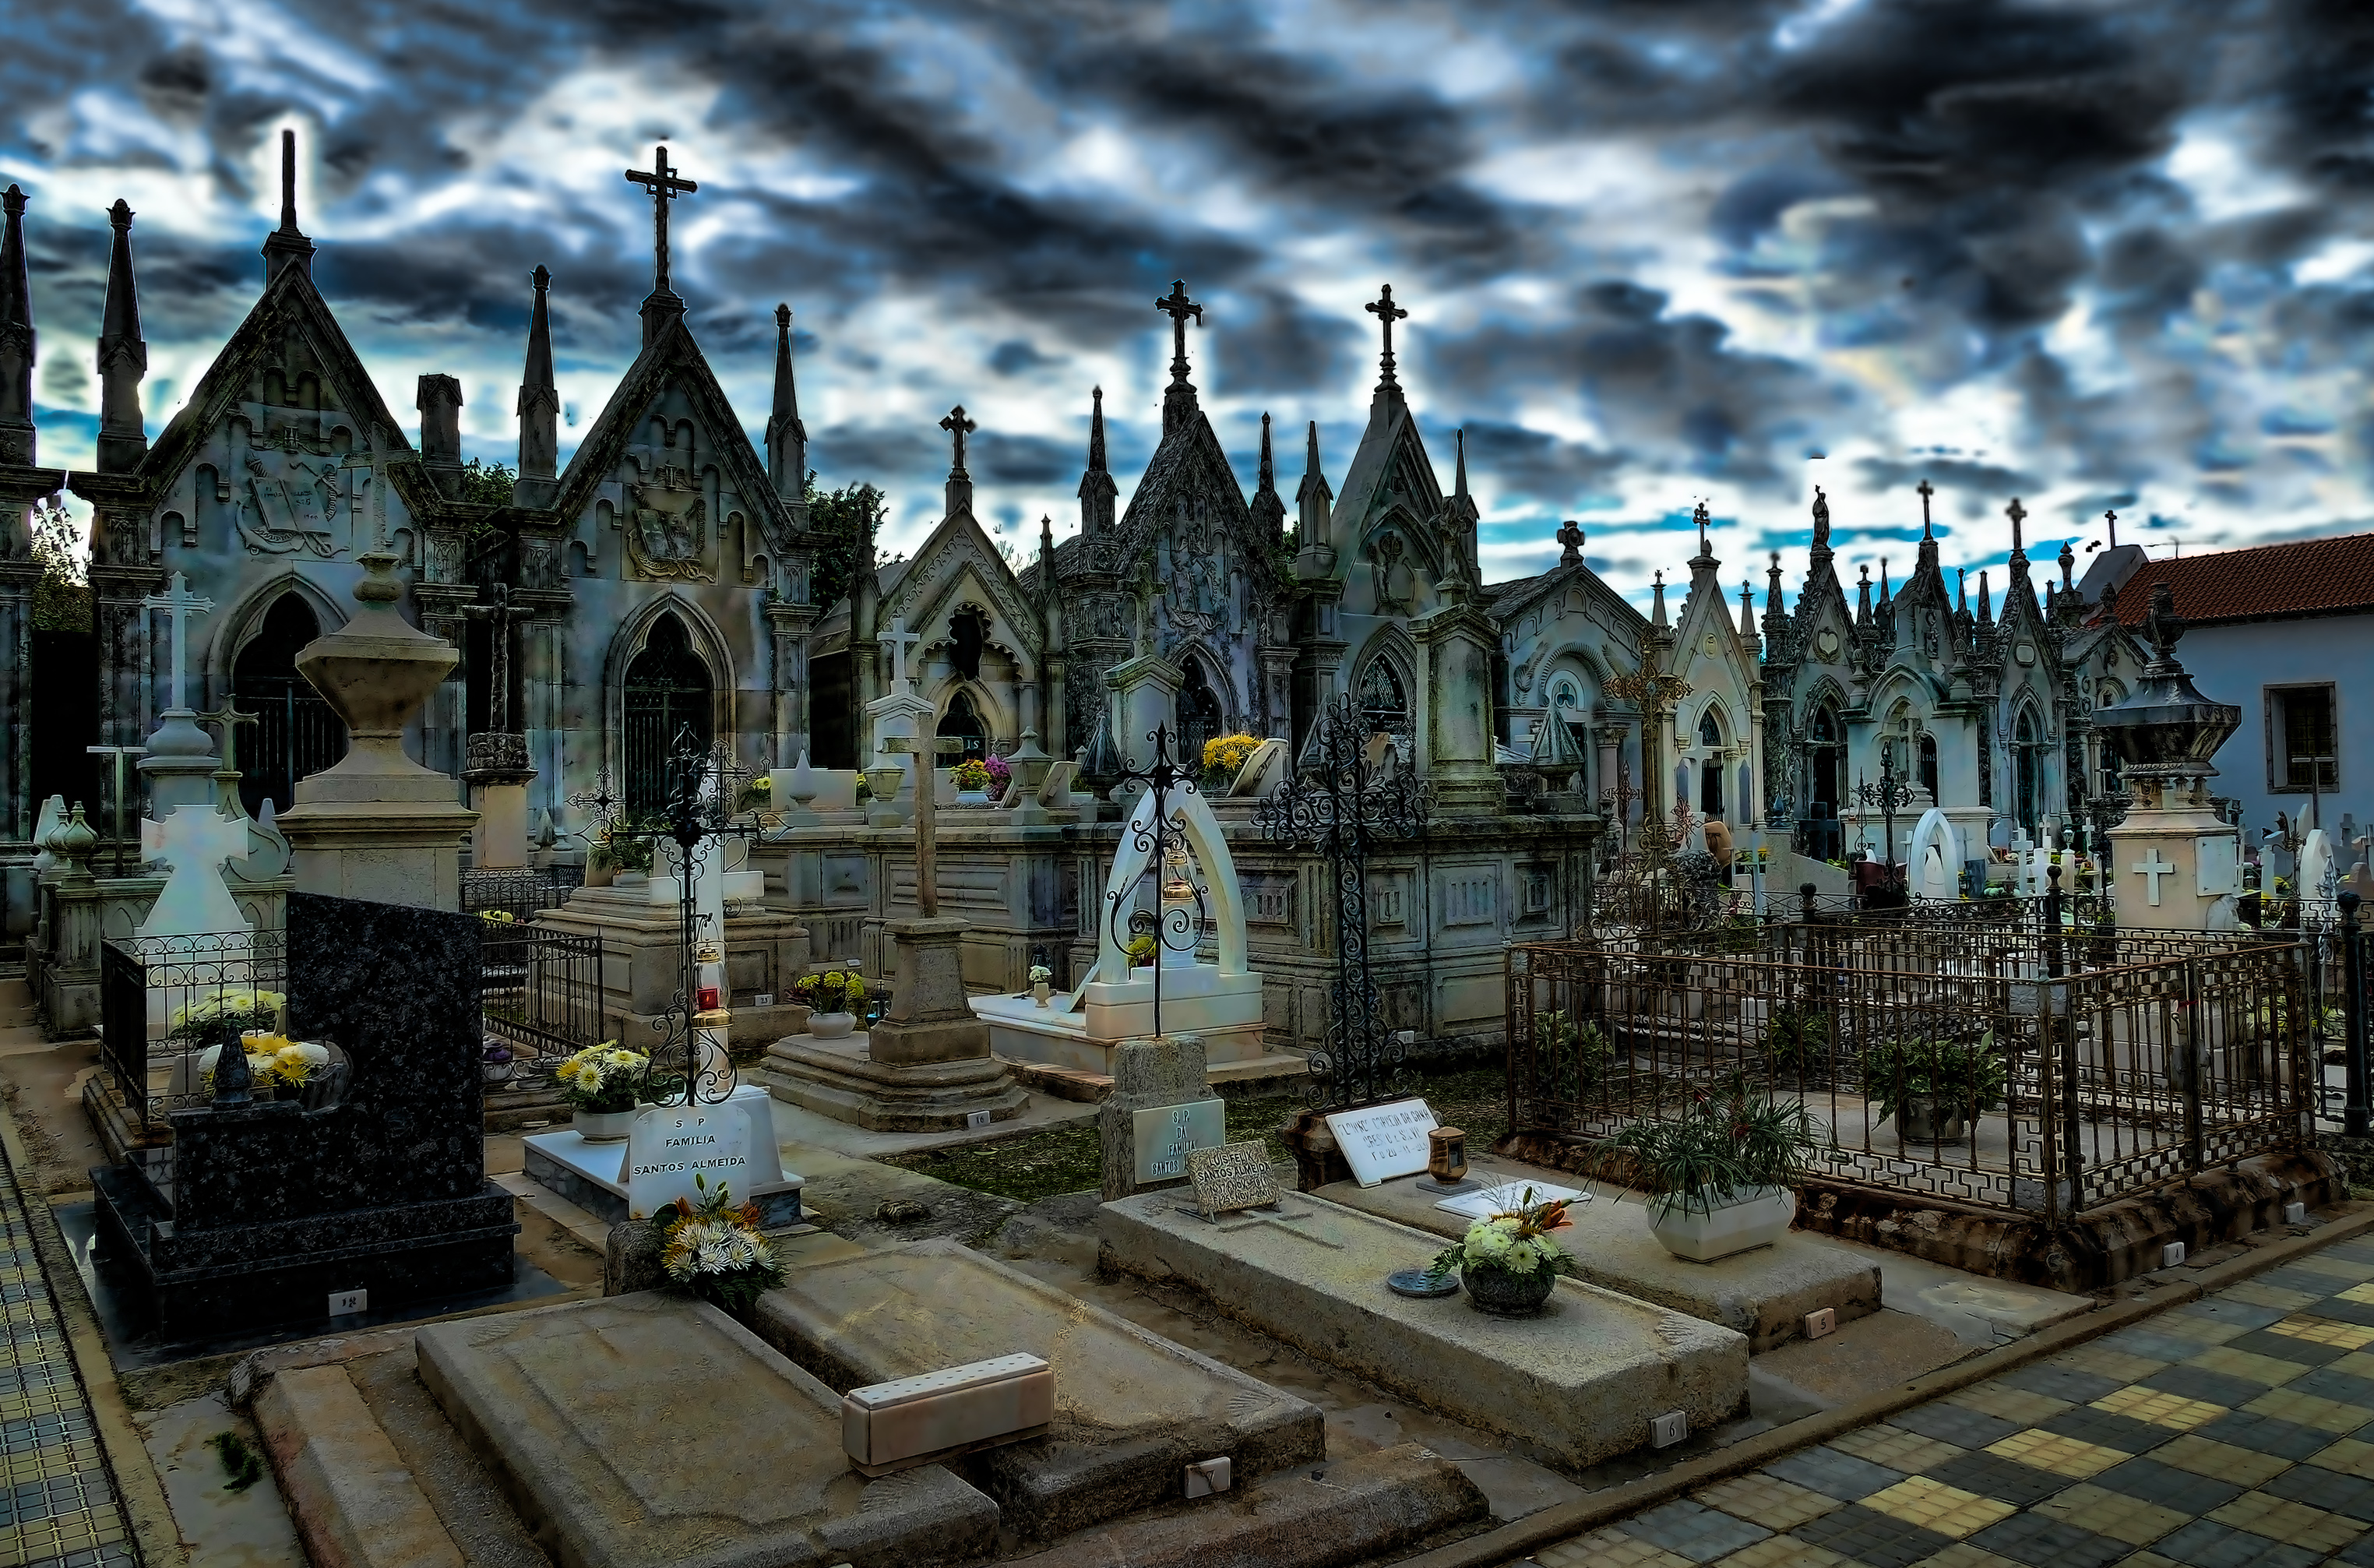
landscape, town, city, cityscape, landmark, cemetery, place of worship, portugal, surreal, surrealista, paisajes, cementerio, lumixfz1000, fz1000, metropolis, screenshot, ggl1, xovesphoto, panasoniclumixfz1000, caminha, urban area, ancient history, human settlement